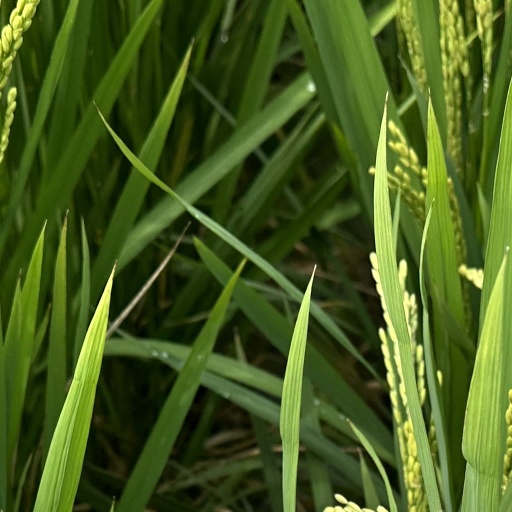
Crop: rice